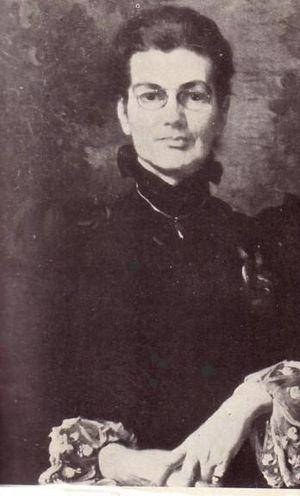
Les fantômes de Trianon ou fantômes de Versailles désigne une expérience vécue en 1901 dans les jardins du Petit Trianon par deux Anglaises qui la considérèrent comme paranormale. Bien que les parapsychologues aient eu dès le début des doutes sur l’authenticité de leur supposée rétrovision, leur livre intitulé An Adventure, publié en 1911, connut un succès certain et devint un élément de la légende de Versailles et de Marie-Antoinette, en particulier dans le monde anglophone.